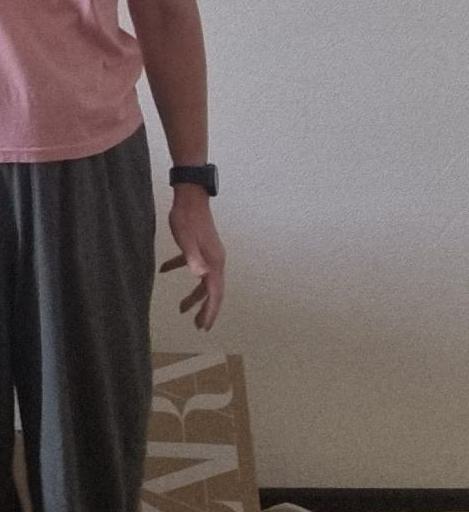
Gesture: no_gesture